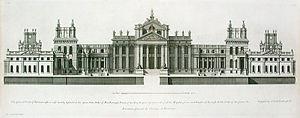
Sir John Vanbrugh, né le 24 janvier 1664 et mort le 26 mars 1726, est un architecte et dramaturge britannique. On lui doit notamment l'édification de palais de Blenheim et du château Howard. Il rédigea également deux comédies engagées et argumentées : La Rechute ou la Vertu en danger en 1696 et L'Épouse outragée en 1697. Toutes deux furent de grands succès de scène mais furent à l'origine de nombreuses controverses.